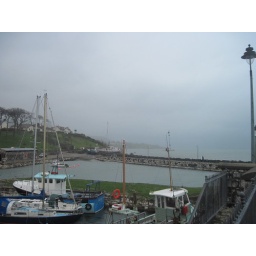
Tuesday, April 5 in Northern Ireland. County Antrim, Bushmill's Distillery, the Giant's Causeway and the coast of Northern Ireland by bus